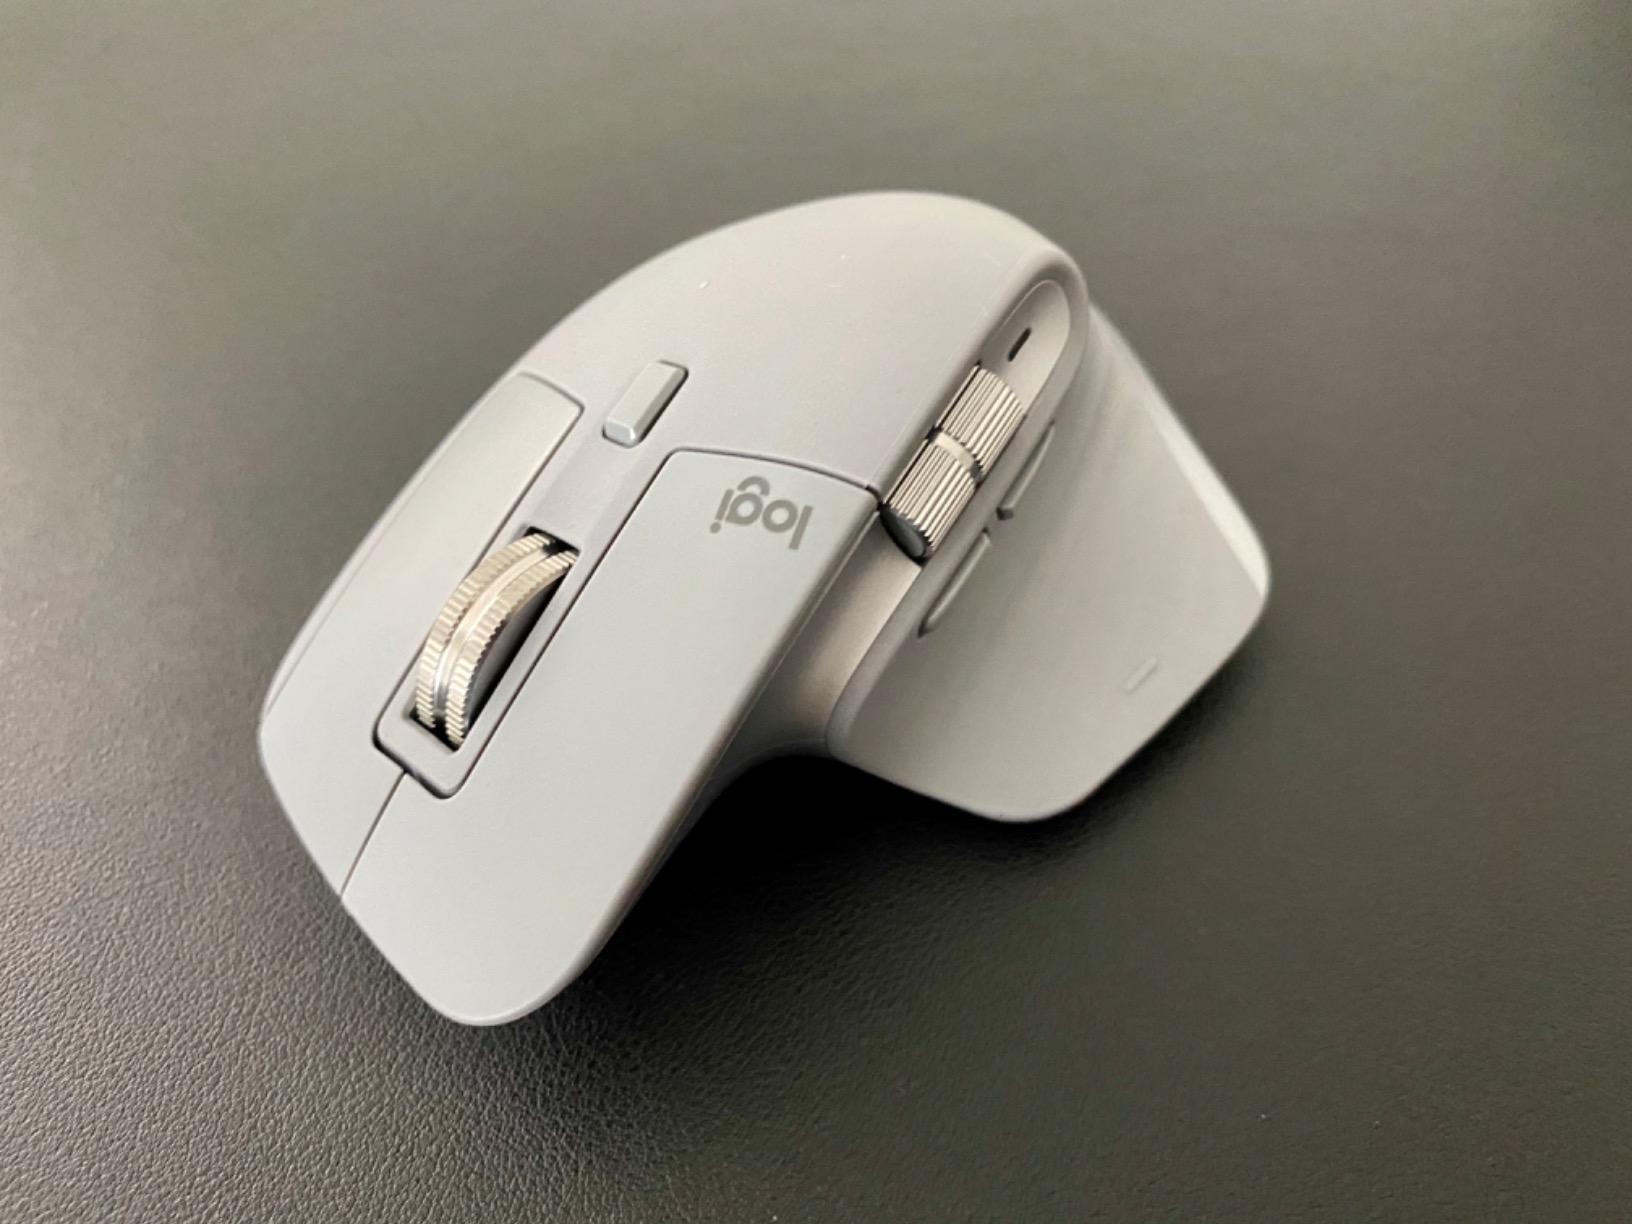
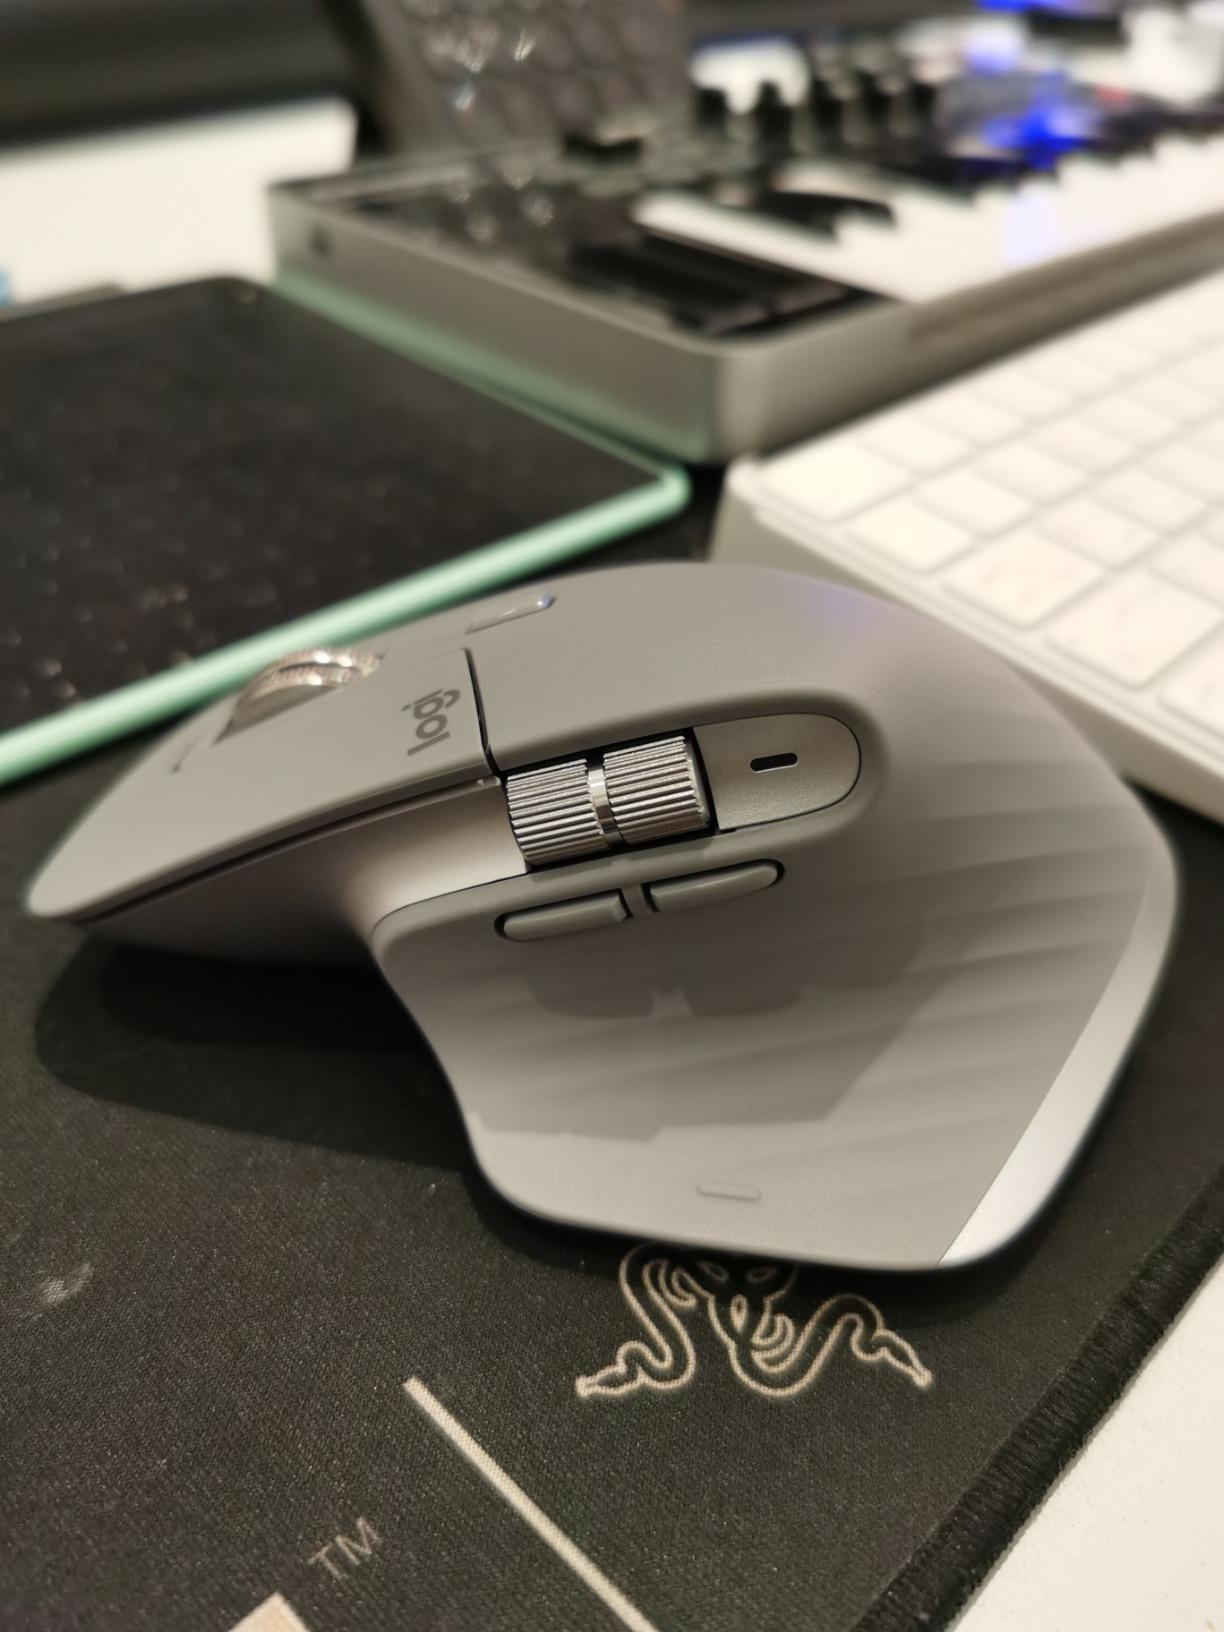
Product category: mouse
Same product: yes